Luzzu (film)

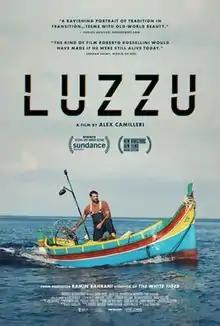
Theatrical release poster

Luzzu is a 2021 Maltese drama film written and directed by Alex Camilleri. The film stars Jesmark Scicluna, Michela Farrugia and David Scicluna.